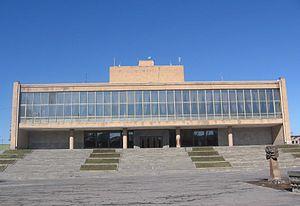
Gyumri ou Gumri est la capitale et la principale ville du marz de Shirak, dans le nord-ouest de l'Arménie. Avec 146 969 habitants en 2008, elle est la deuxième ville de l'Arménie après la capitale Erevan.